Zinc compounds

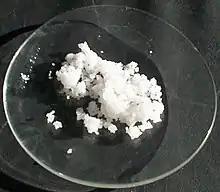
Zinc chloride

Zinc compounds, like those of main group elements, are mostly colourless. Exceptions occur when the compound contains a coloured anion or ligand. However, zinc selenide and zinc telluride are both coloured due to charge-transfer processes. Zinc oxide turns yellow when heated due to the loss of some oxygen atoms and formation of a defect structure. Compounds containing zinc are typically diamagnetic, except in cases where the ligand is a radical.